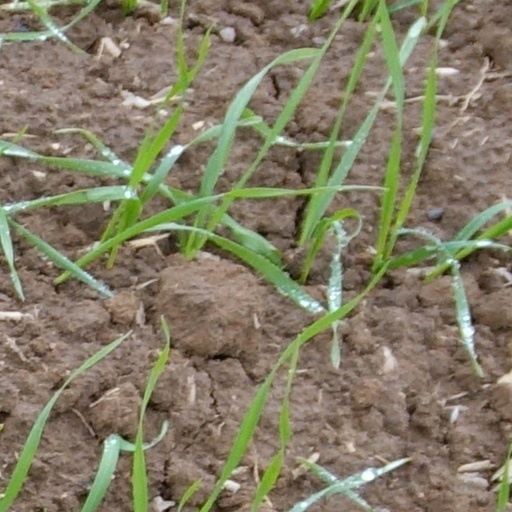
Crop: wheat